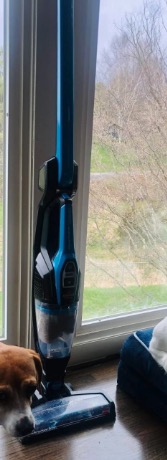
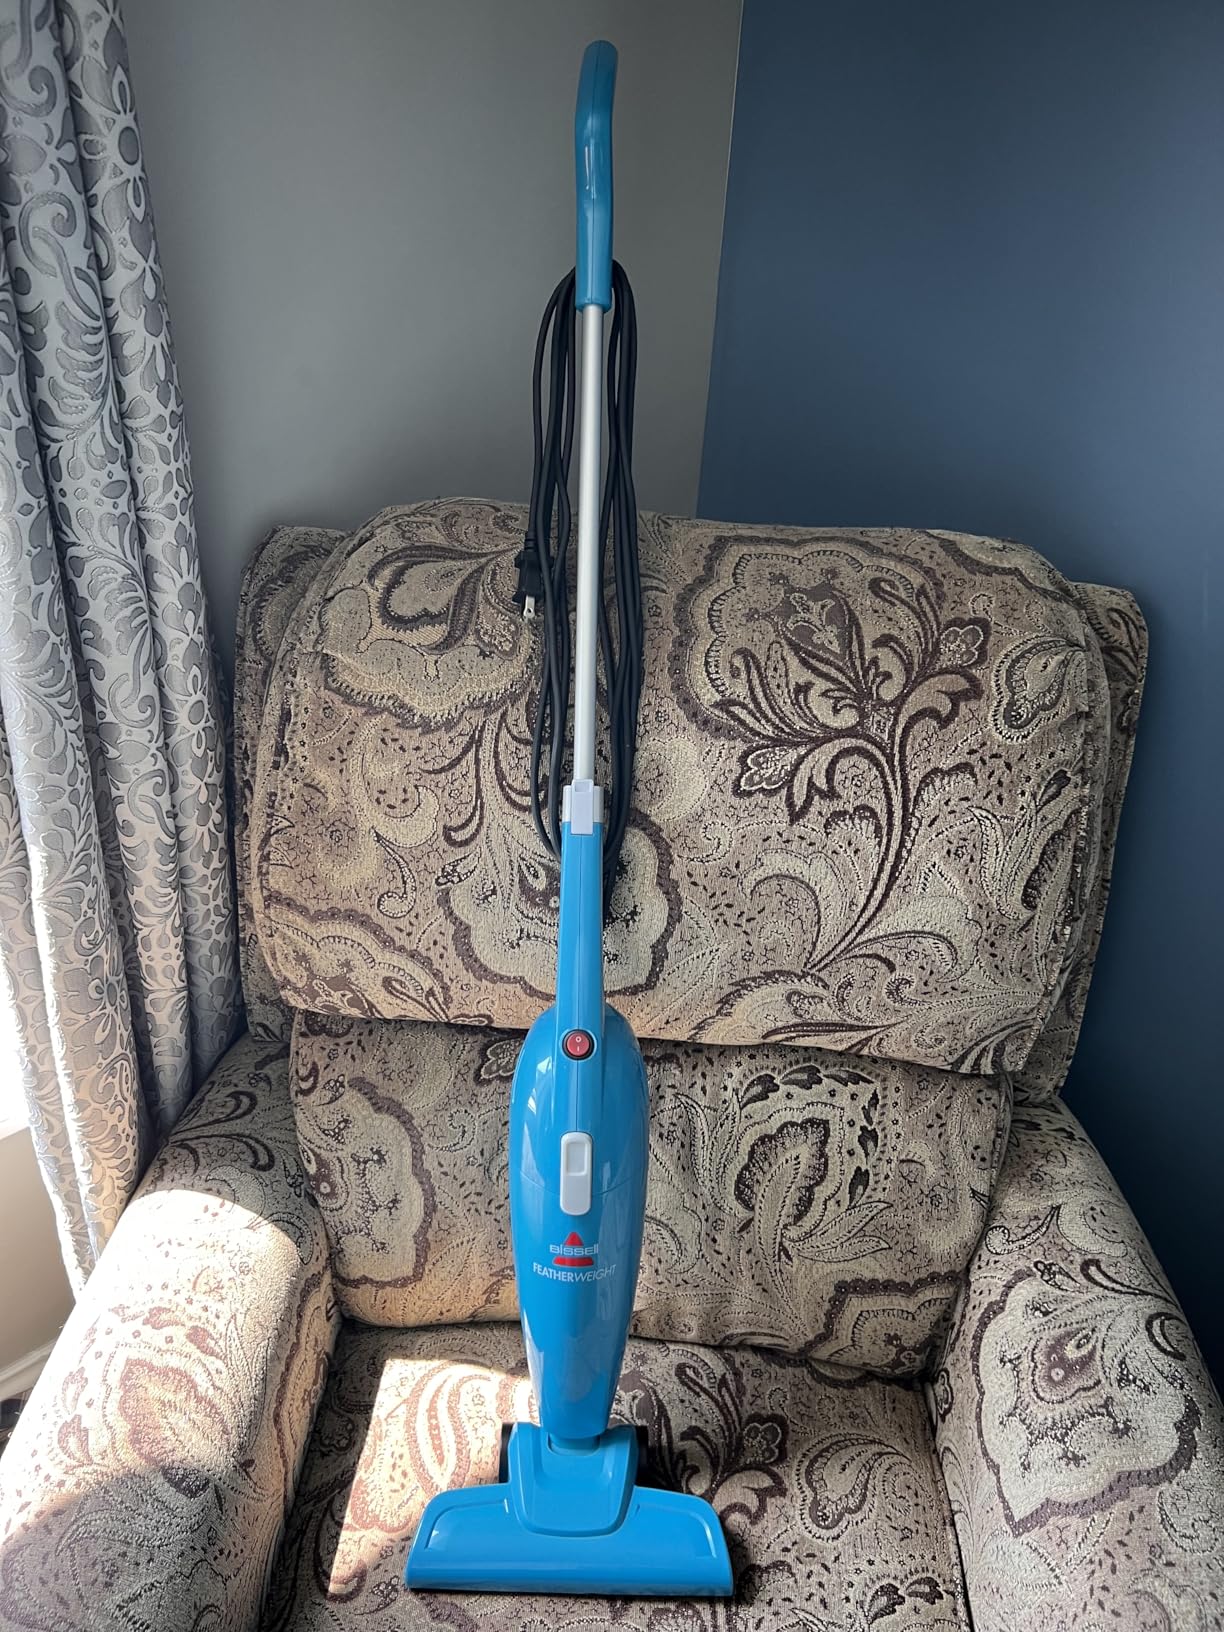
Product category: items_vacuum
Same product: no